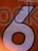
Number: 6